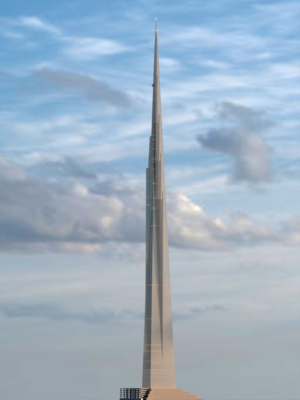
Modélisation 3D de ""The Illinois"", effectuée avec le logiciel Blender, version 2.79
The Illinois est un projet de gratte-ciel décrit par l'architecte Frank Lloyd Wright dans son livre A Testament, en 1956. Prévu pour être construit à Chicago et d'une hauteur de 1730 mètres, il aurait été le plus haut gratte-ciel du monde. Les concepteurs du Burj Khalifa s'en sont inspirés.